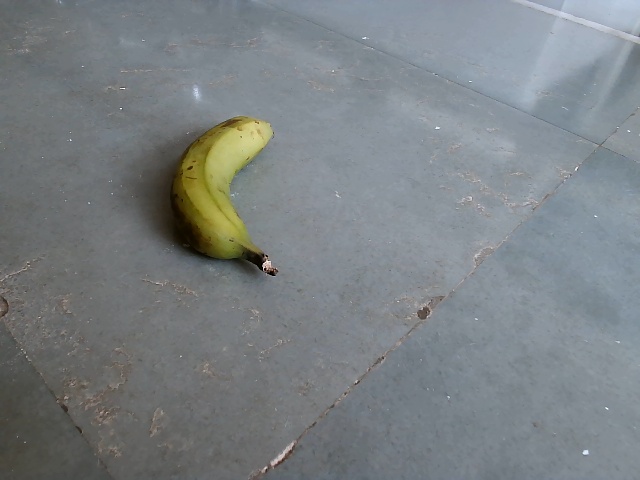
Label: Raw_Banana